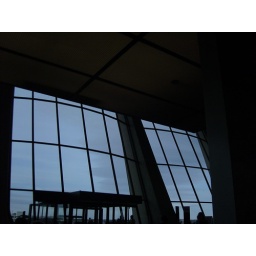
Fancy windows near the check in desk at the Dulles air port.